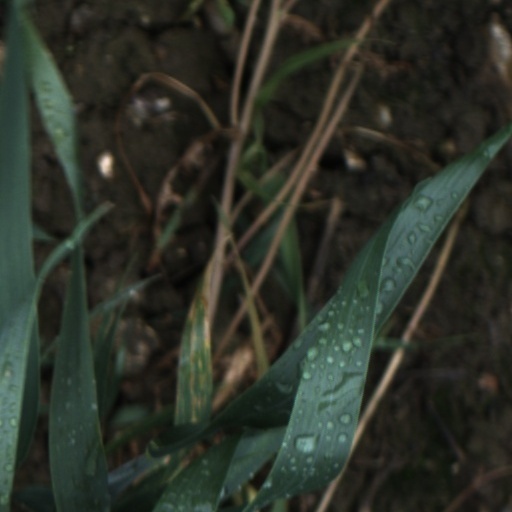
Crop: wheat